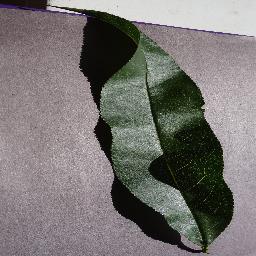
Label: Peach___healthy